Kampong Tralach district

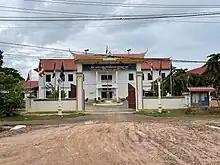
Kampong Tralach District Hall

The district is subdivided into 10 communes ("khum") and 103 villages ("phum"). The Kampong Tralach district governor reports to Touch Marim, the Governor of Kampong Chhnang. The following table shows the villages of Kampong Tralach district by commune.